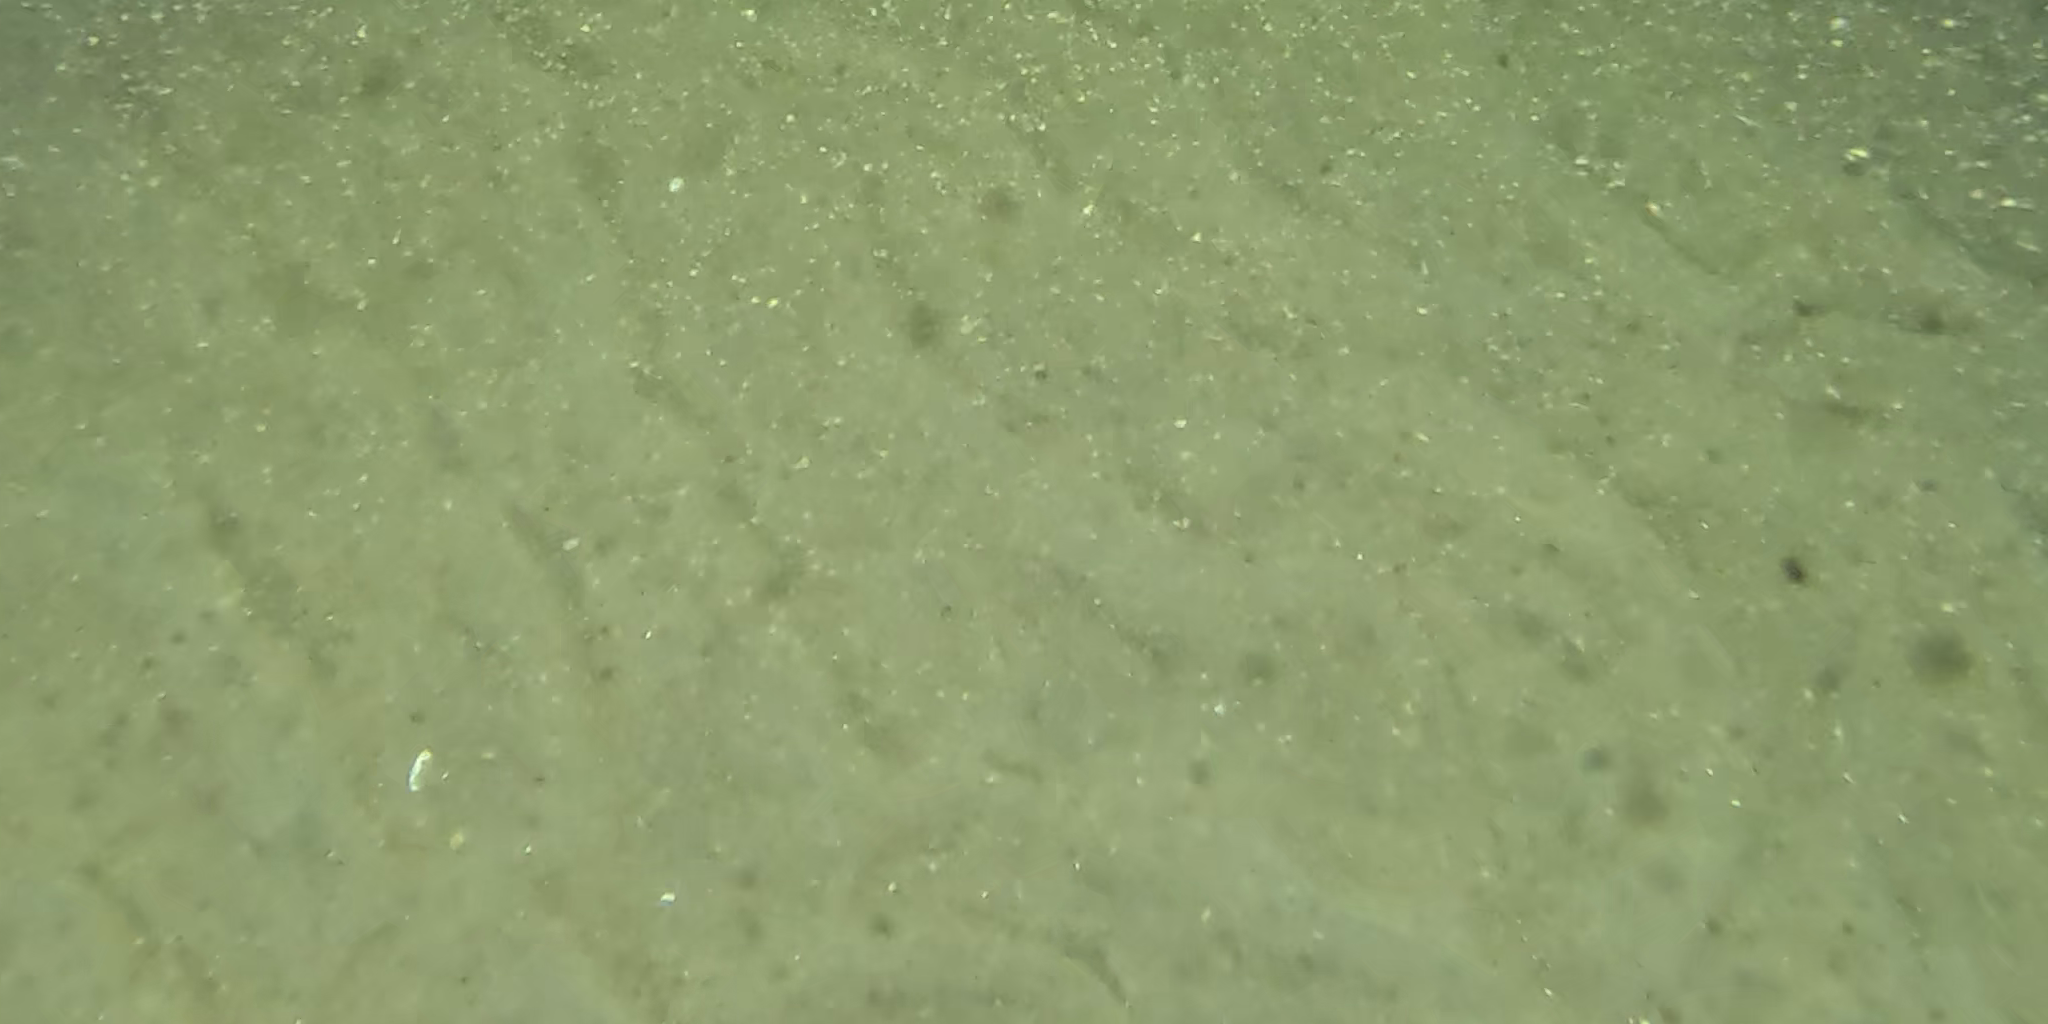
Seabed habitat: sand